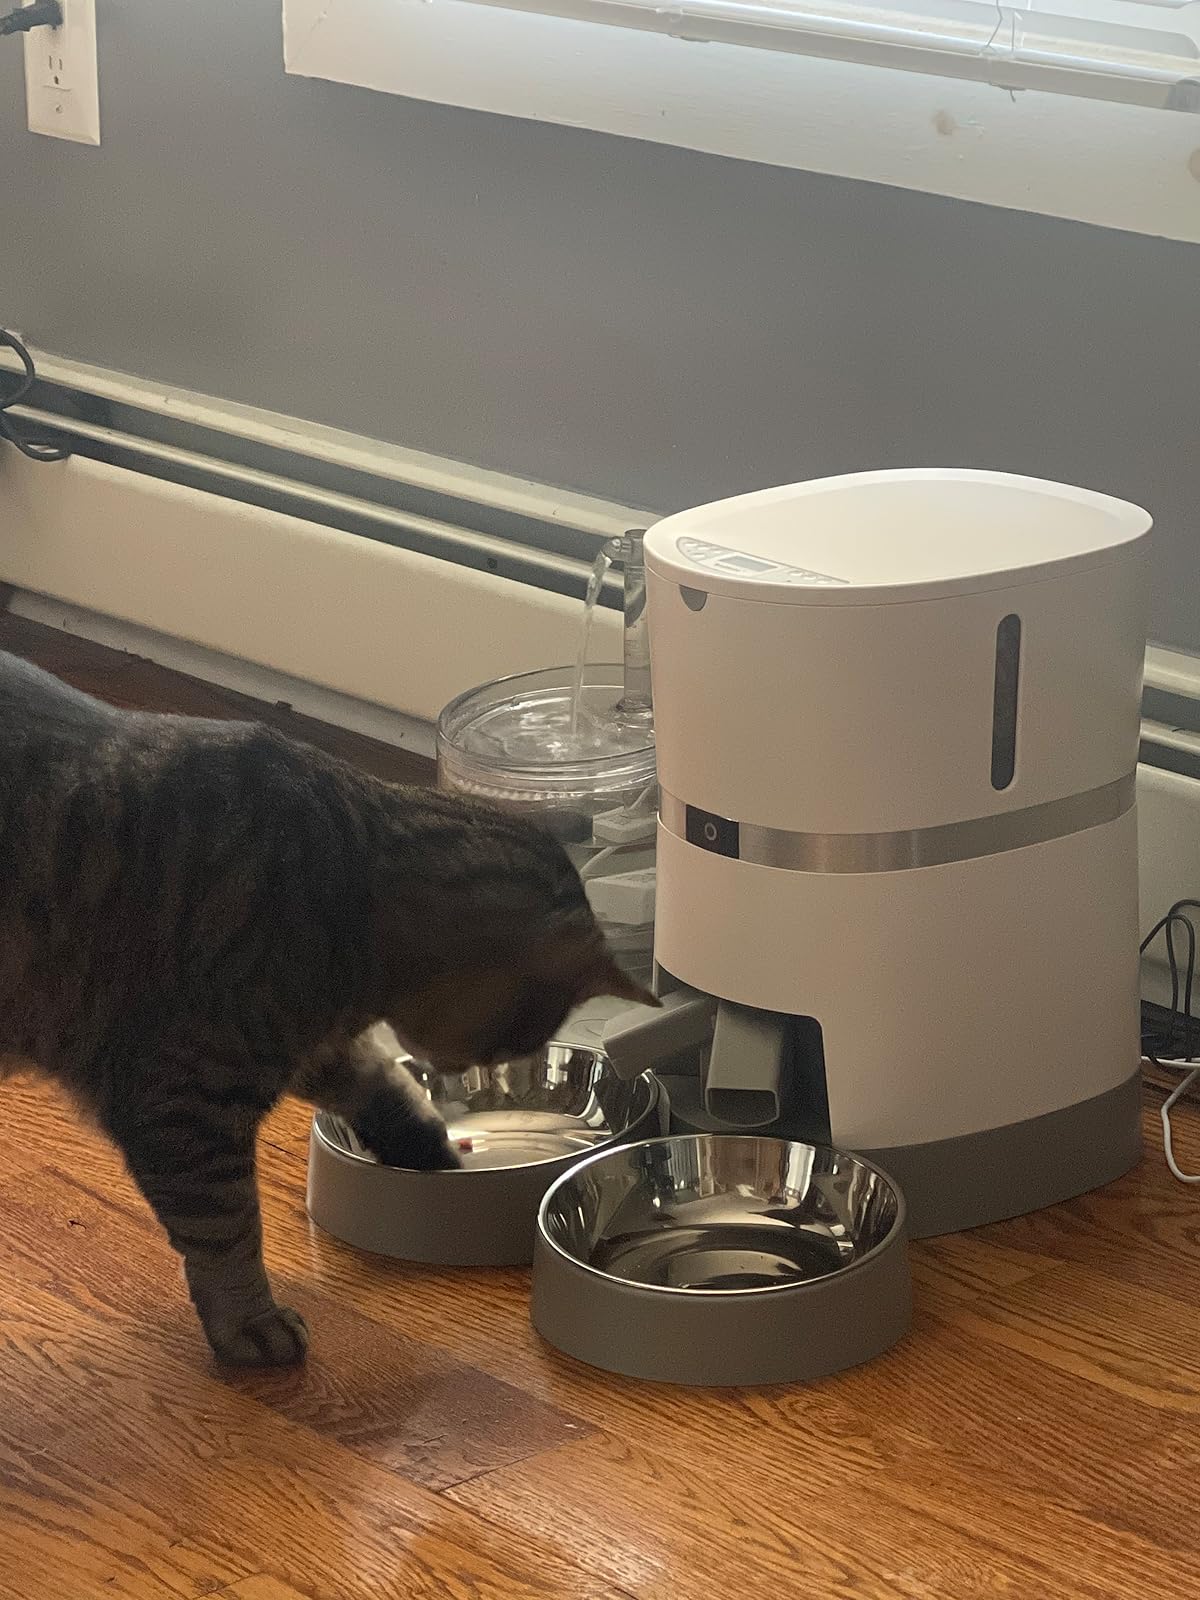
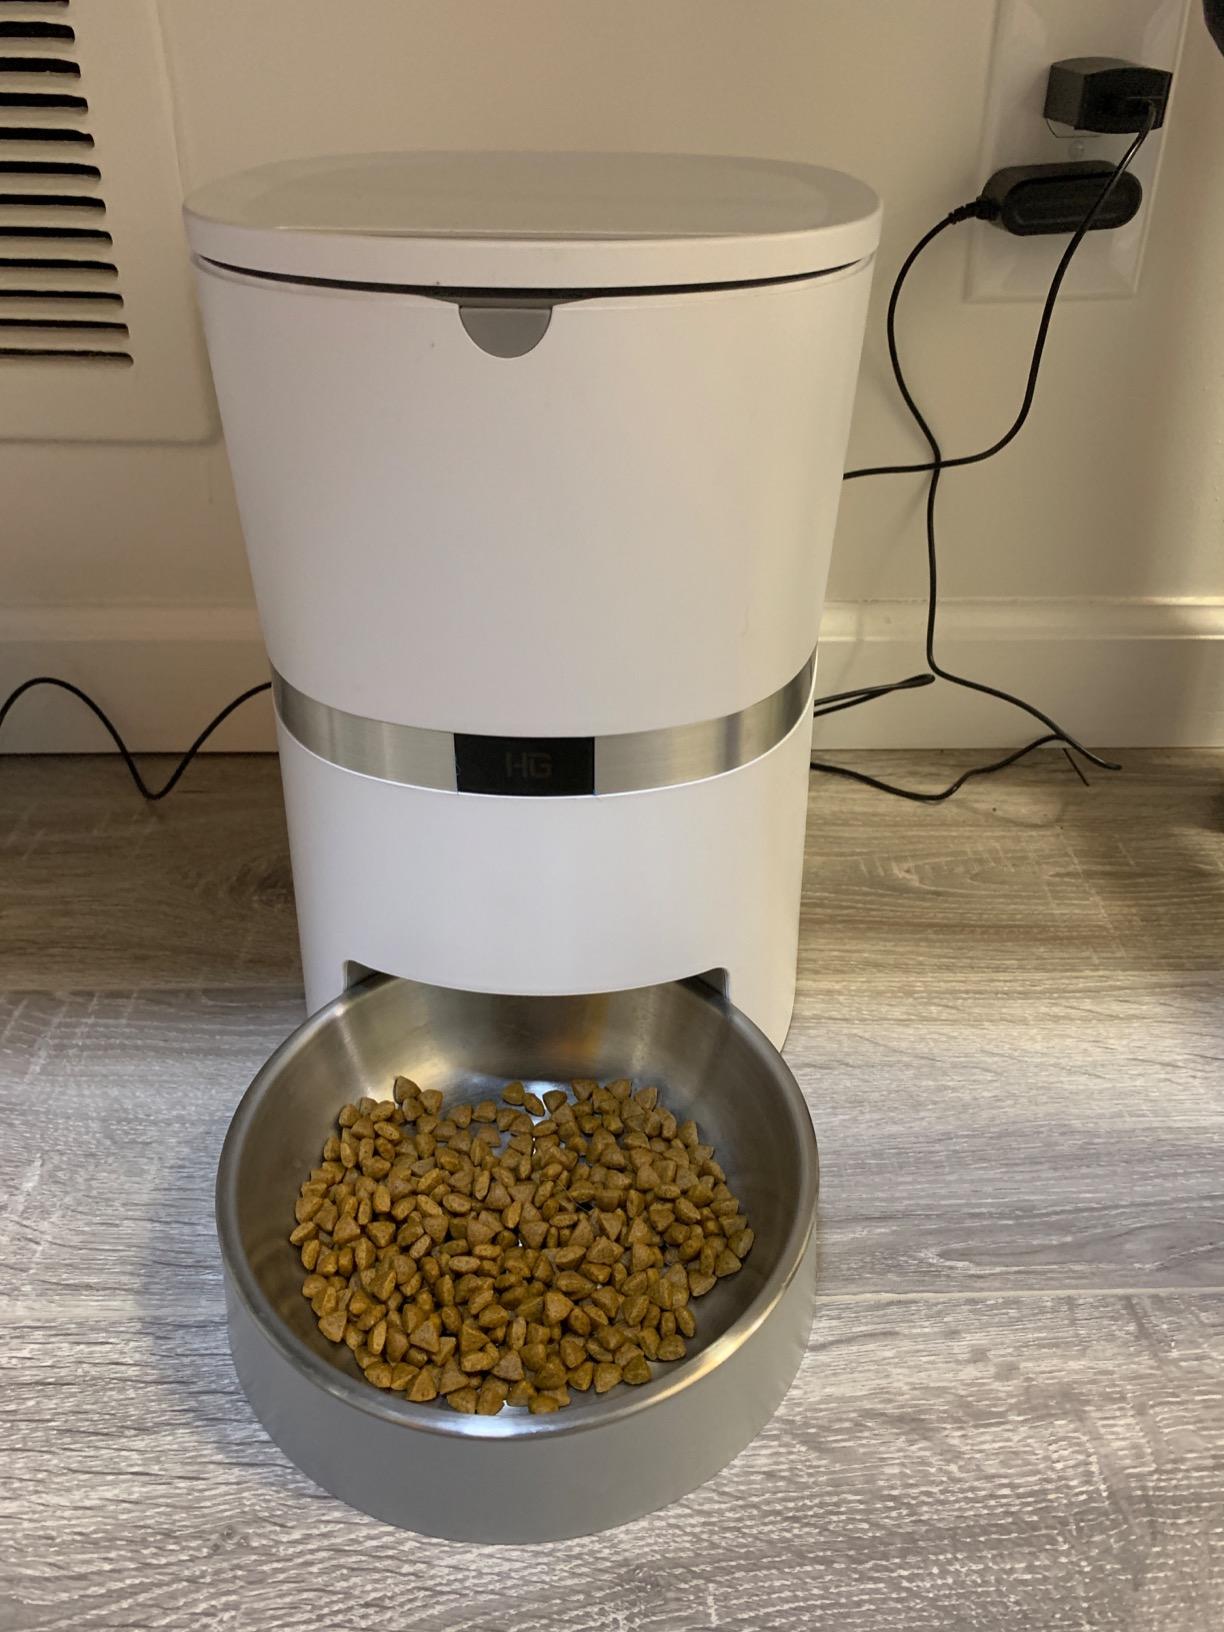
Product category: items_feeder
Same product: no